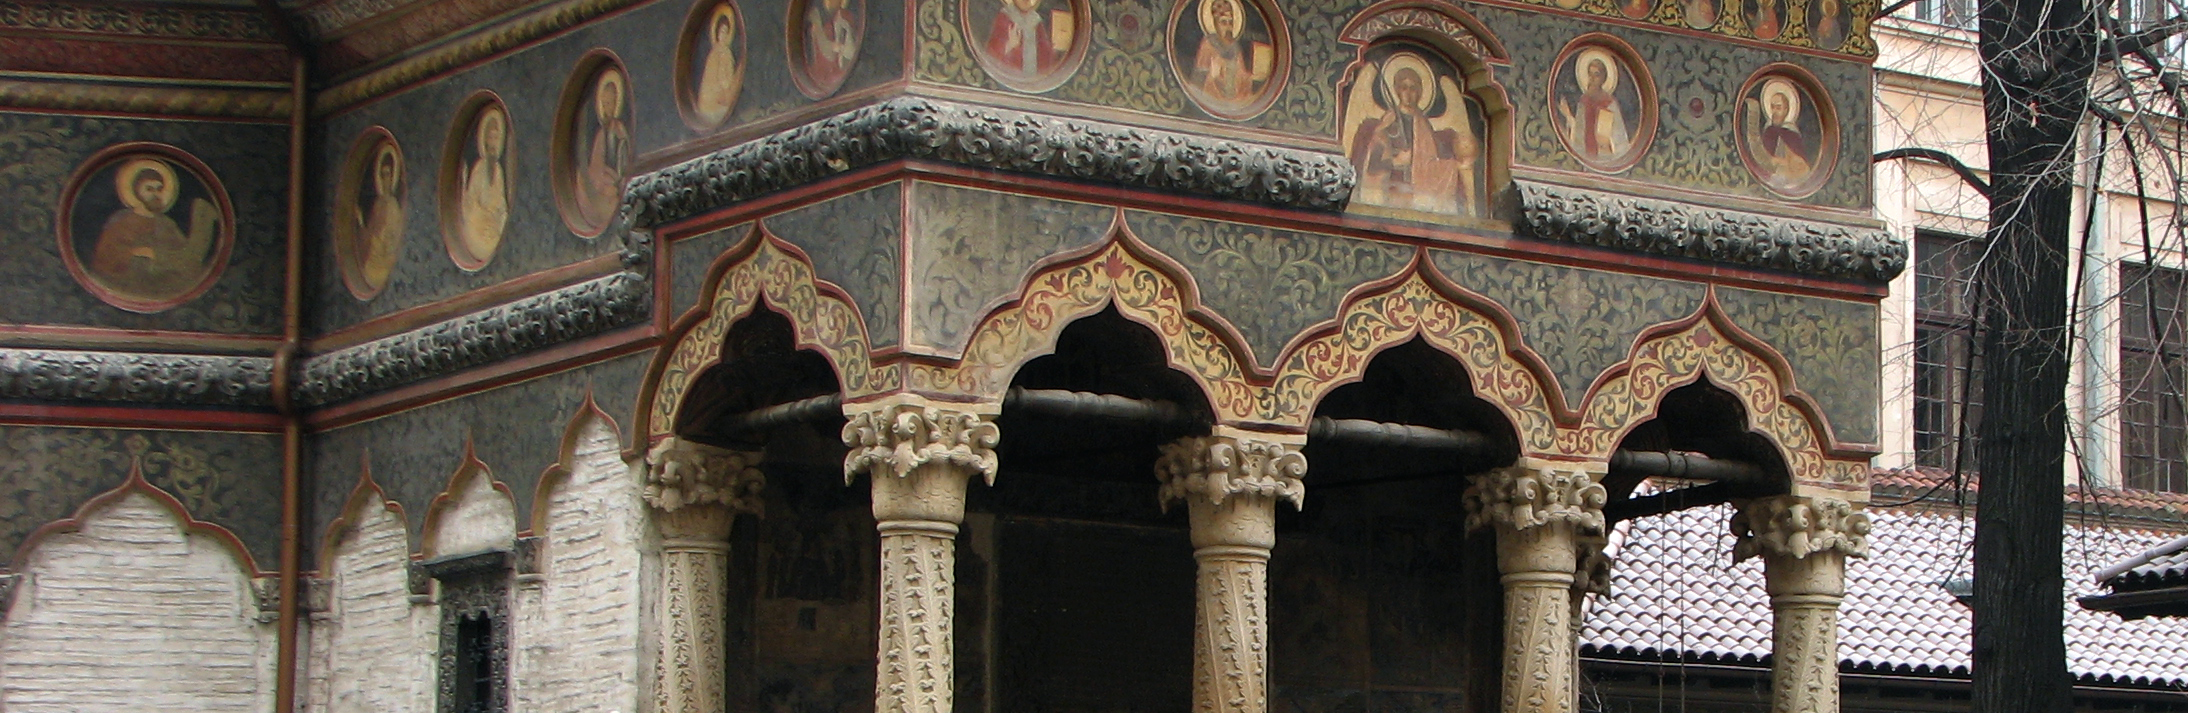
architecture, photography, building, palace, monument, photo, europe, arch, religion, facade, church, christian, place of worship, baptistery, photos, capital, religious, free, de, monastery, churches, synagogue, fotografie, christianity, romana, arc, orthodox, eastern, basilica, romania, bucharest, roumanie, convent, bor, biserica, arhitectura, orthodoxy, romanian, ortodoxa, patrimoniu, manastirea, manastire, ortodoxia, ortodoxie, ecclesiastical, bisericeasc, cladire, edificiu, capitel, bucuresti, stavro, stavropoleos, brancovenesc, lmibiima1946401, cre tinism, cre tin, ancient history